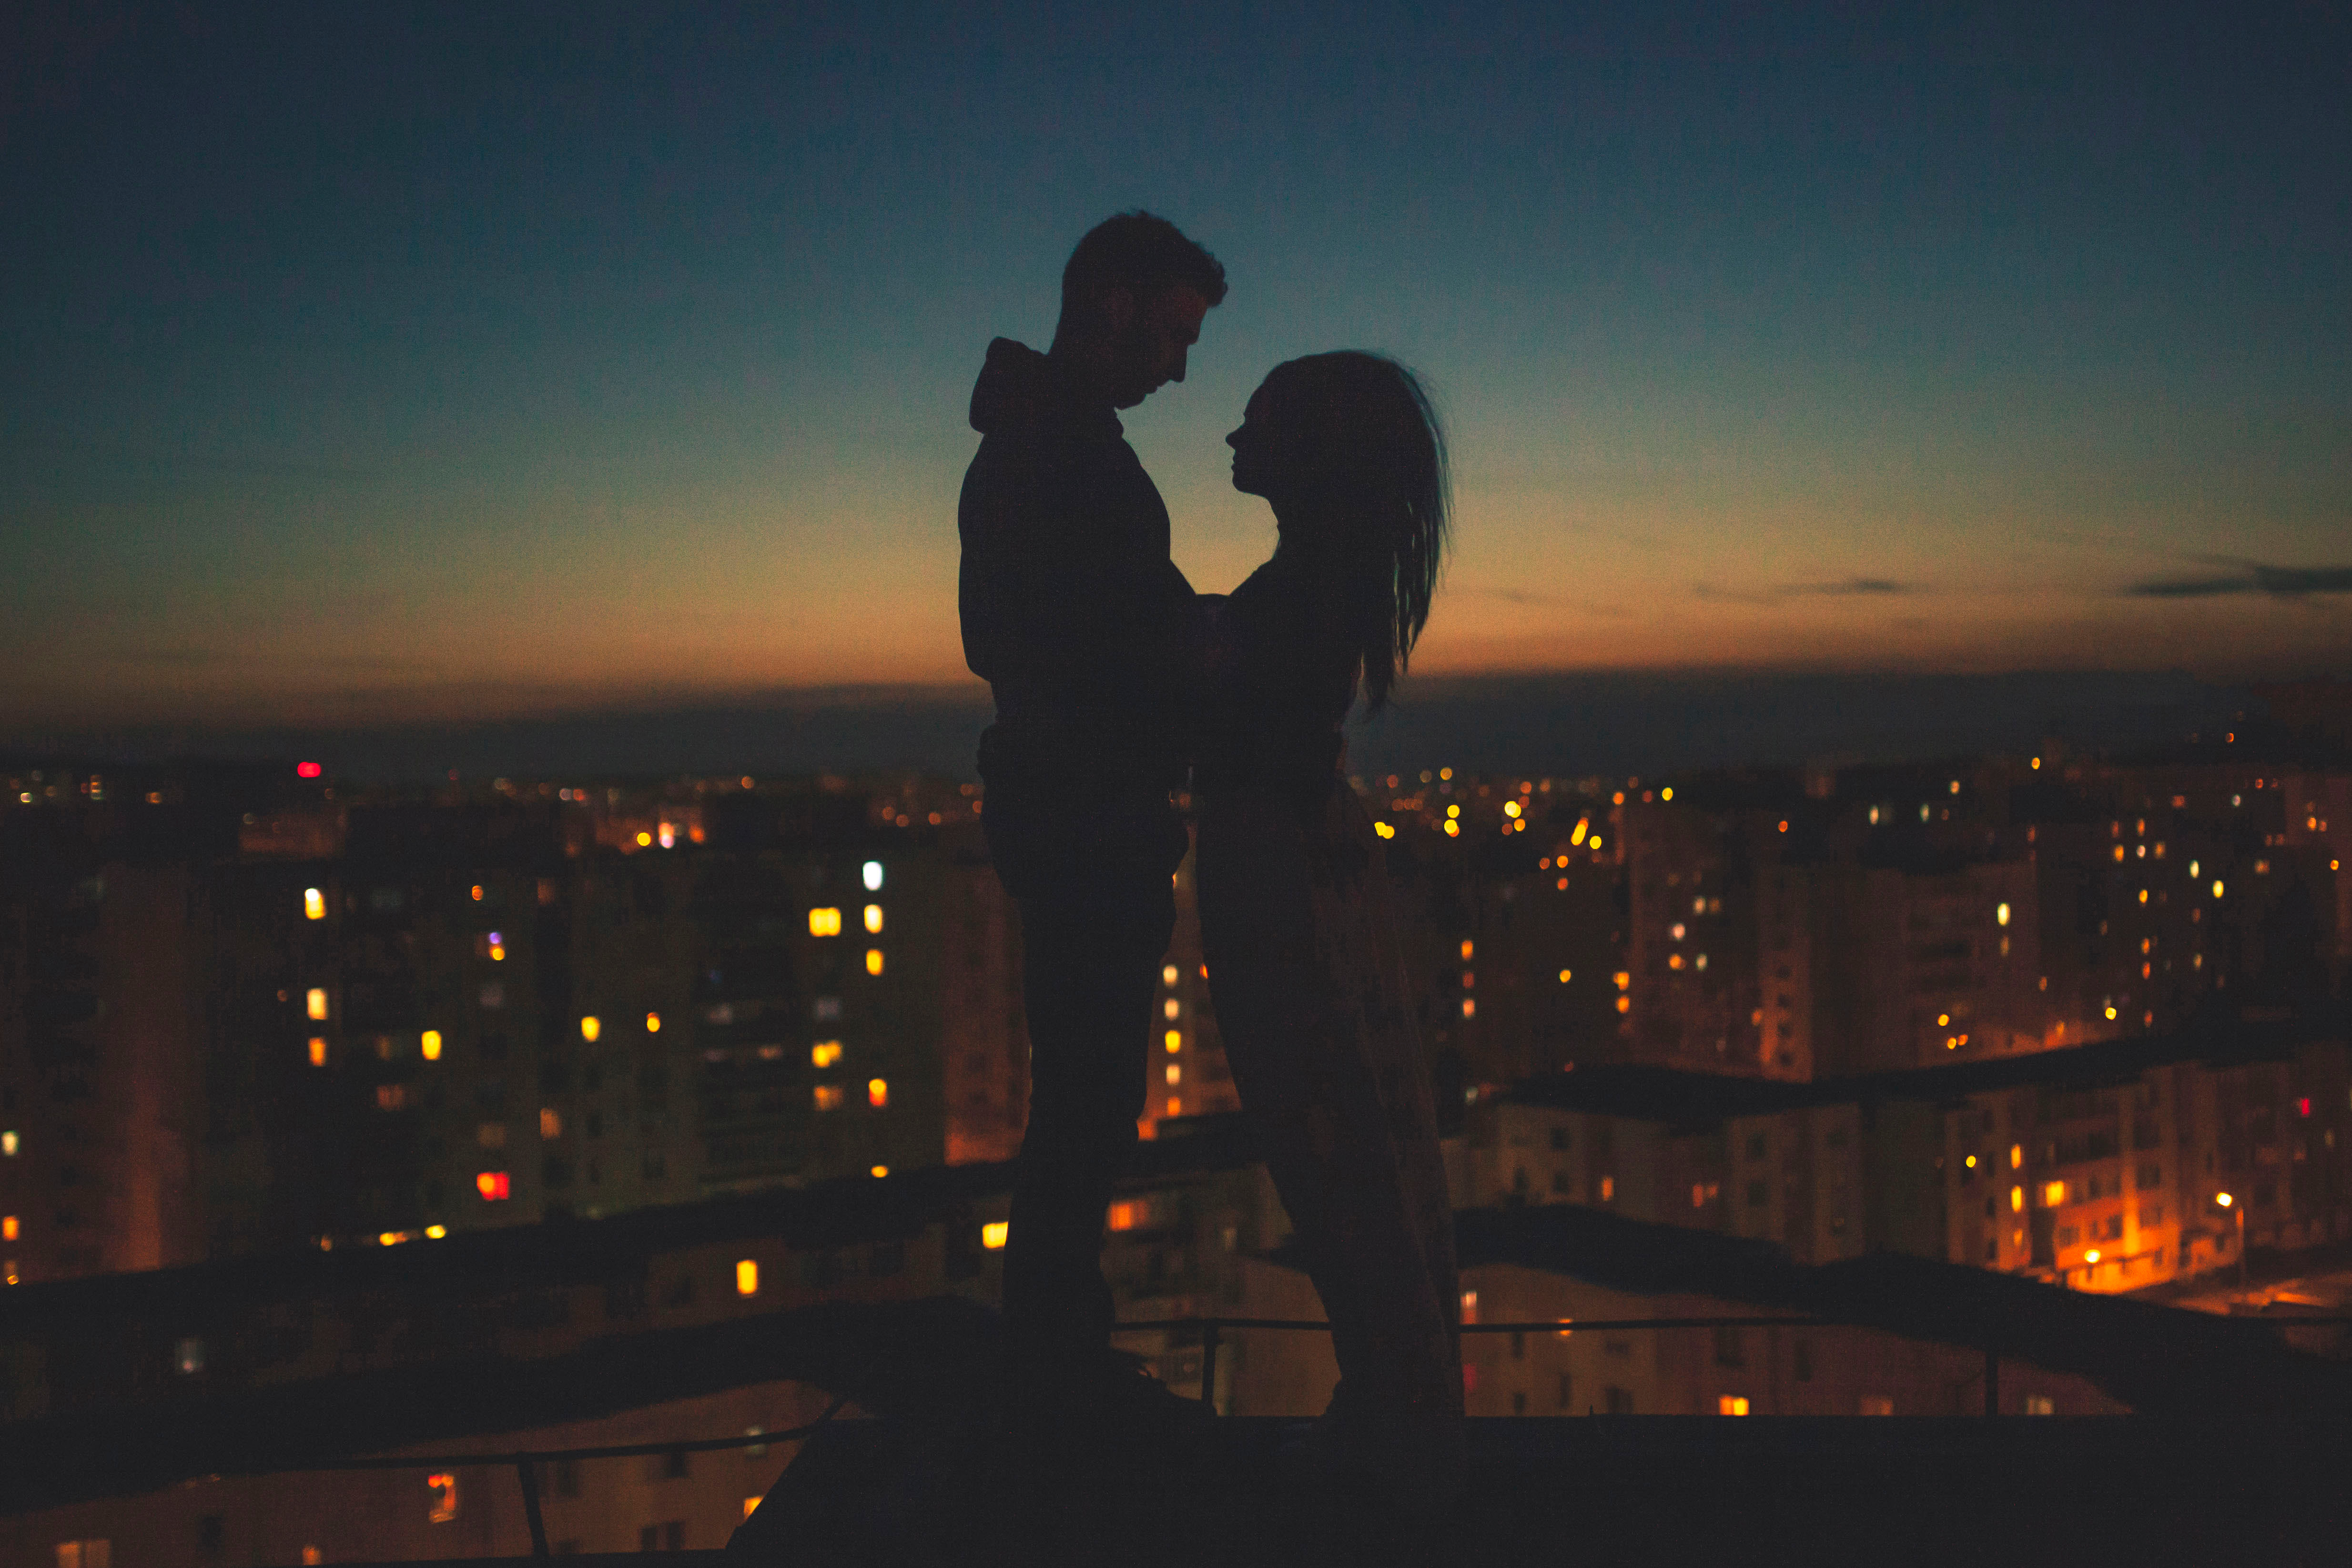
horizon, silhouette, light, sunrise, sunset, skyline, night, morning, dawn, dusk, evening, reflection, darkness, atmosphere of earth